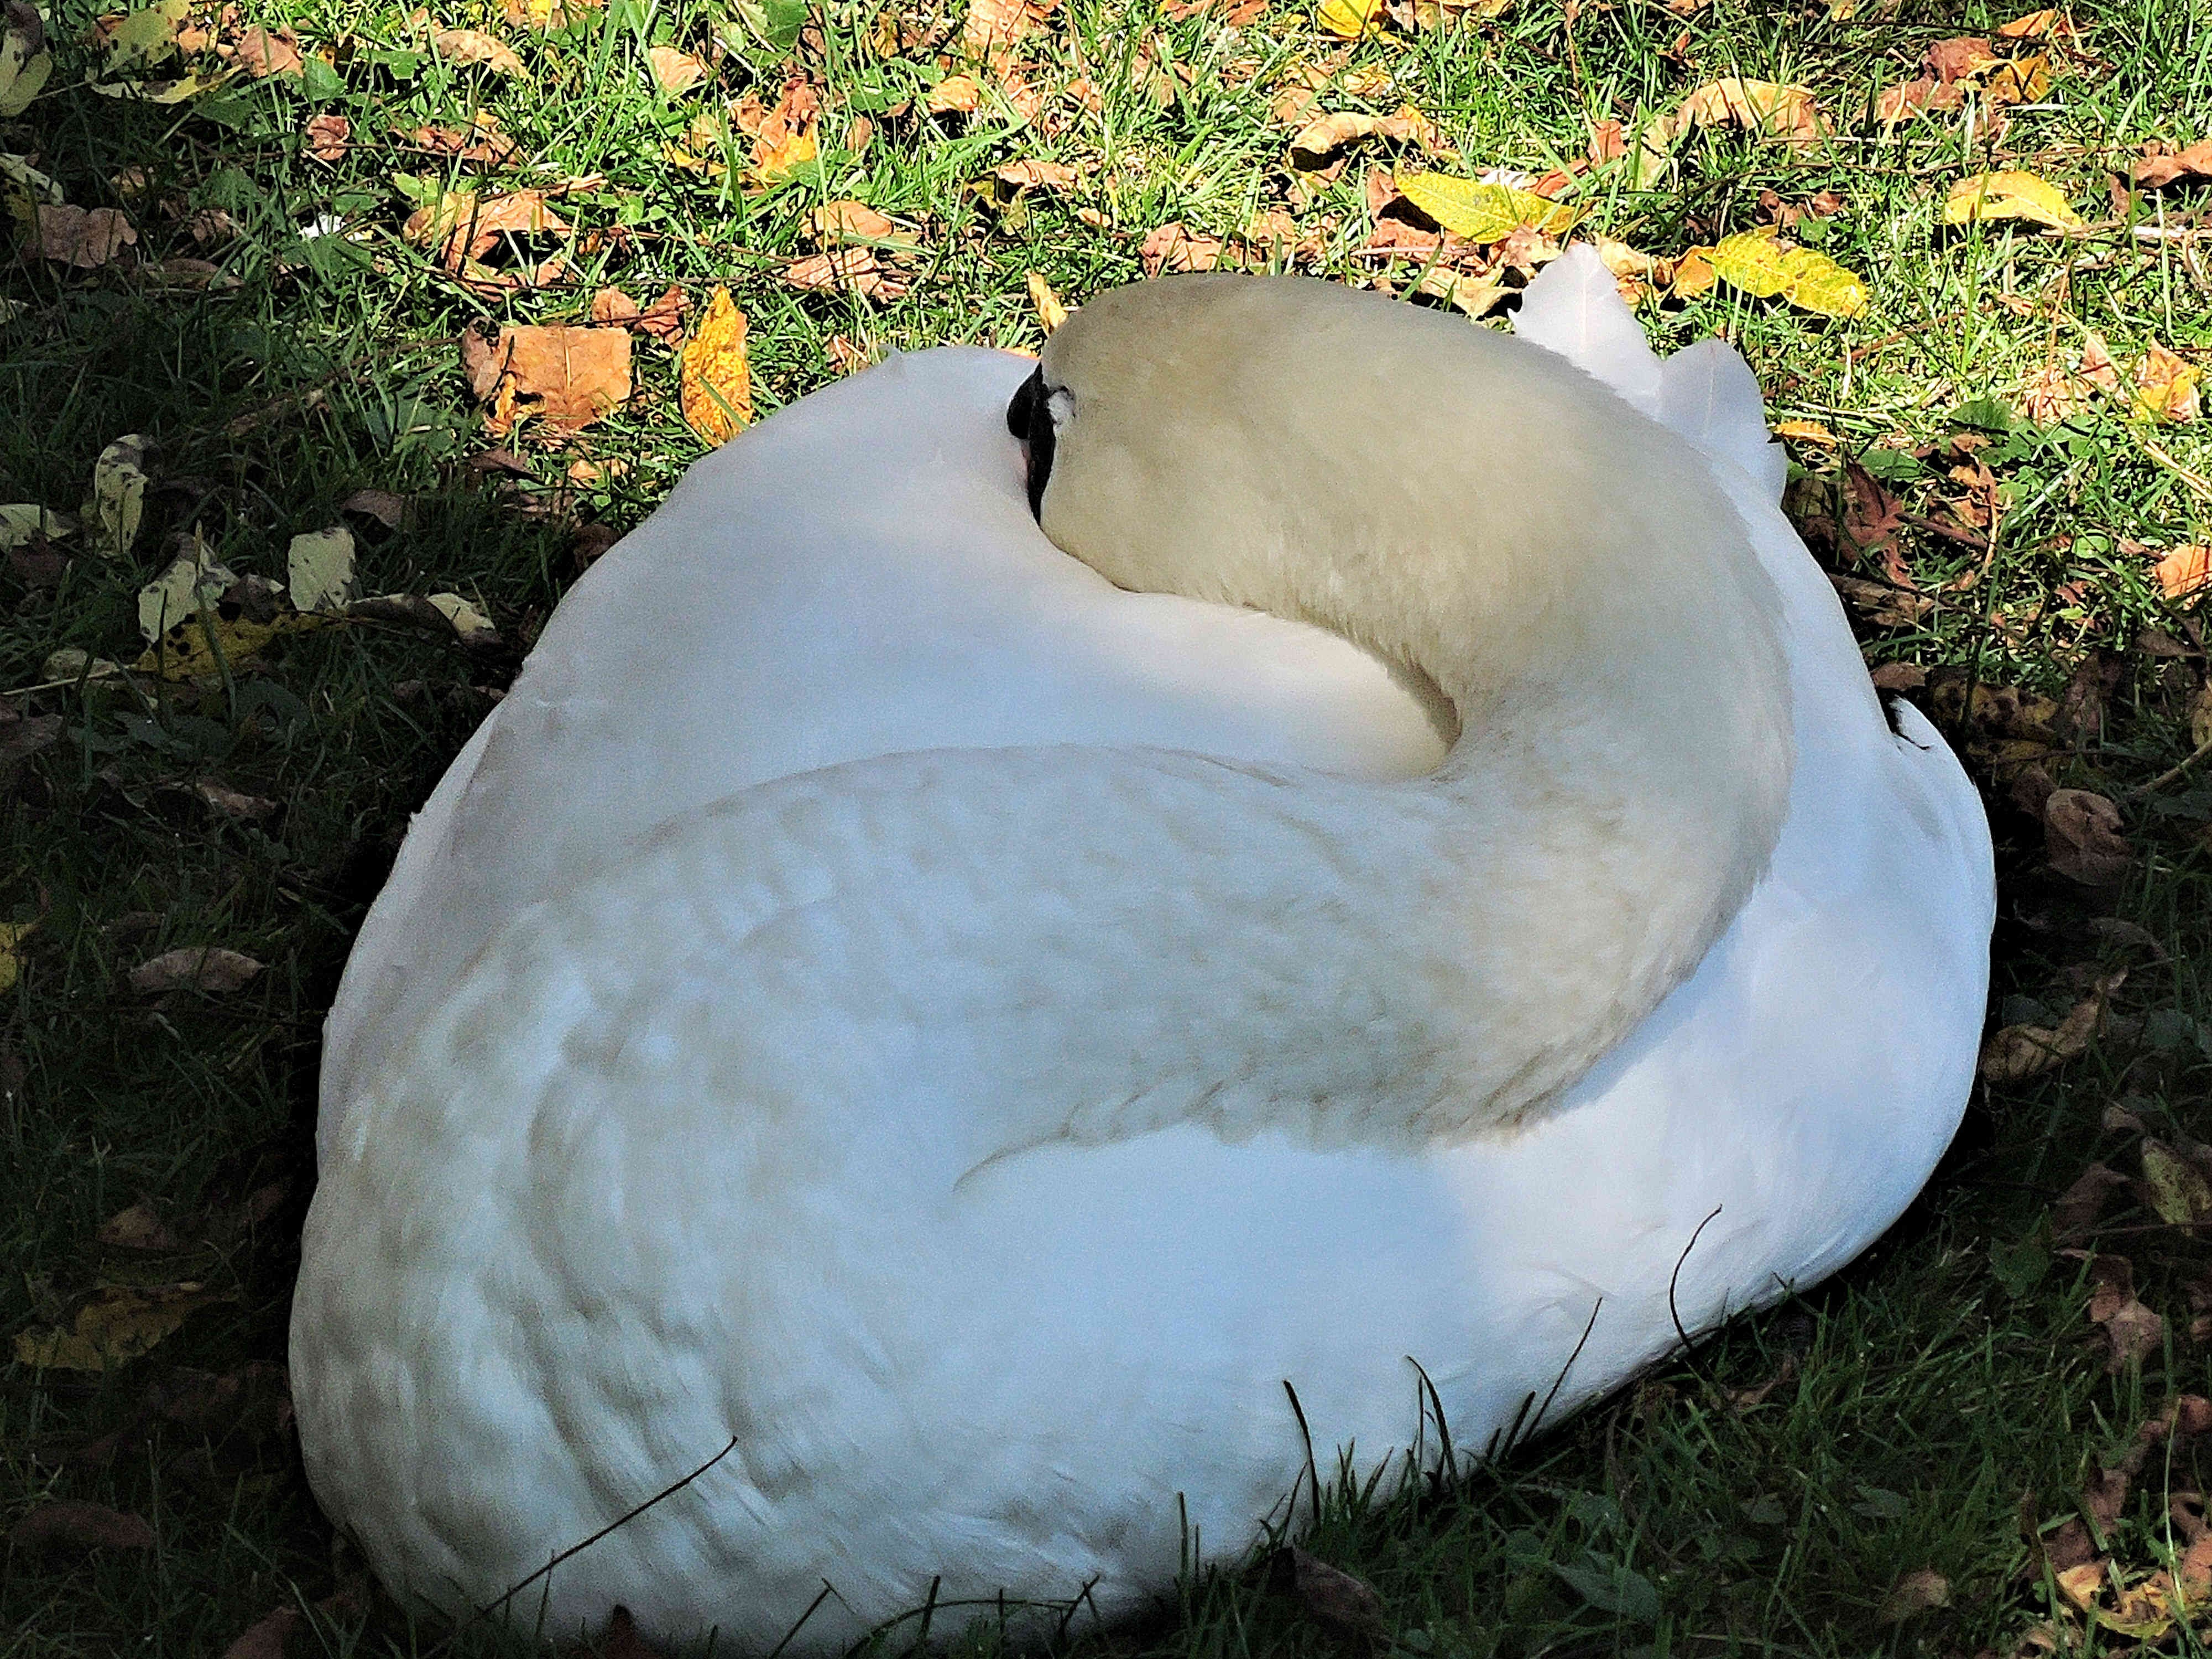
nature, rock, wildlife, swan, resting, waterfowl, wild bird, water bird, autumn leaves, oyster mushroom, sleeping swan, ducks geese and swans